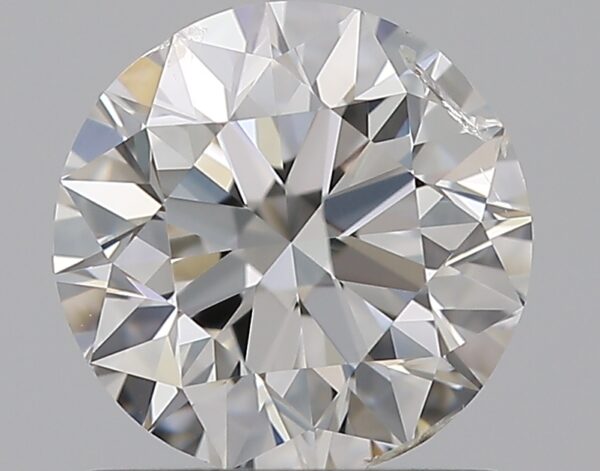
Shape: round
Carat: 1
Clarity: SI2
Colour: F
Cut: EX
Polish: EX
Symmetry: VG
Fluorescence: N
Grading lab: IGI
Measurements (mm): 6.36 x 6.29 x 3.99